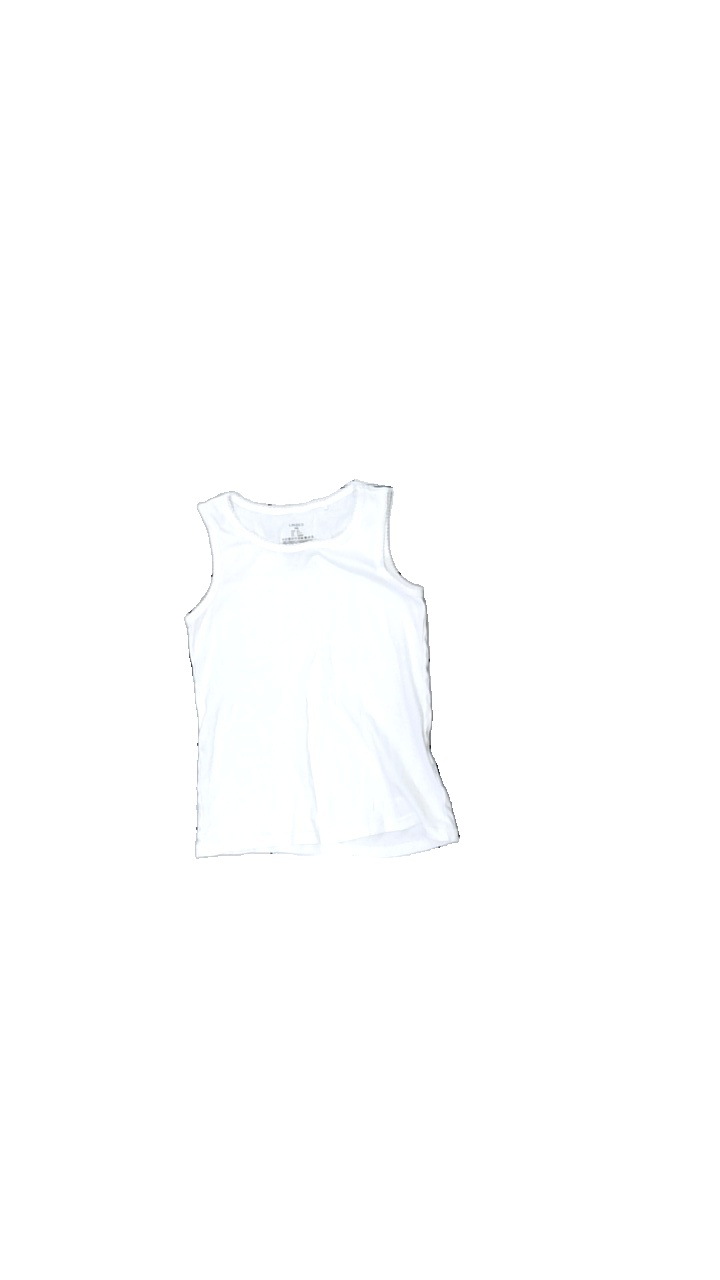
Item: Tank Top (Children)
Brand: Lindex
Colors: White
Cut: Regular
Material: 100% cotton
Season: Summer
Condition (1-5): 3
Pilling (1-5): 4
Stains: Minor
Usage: Reuse
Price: <50